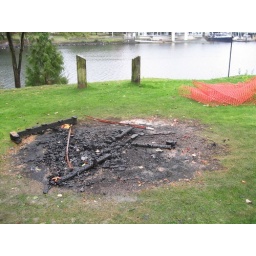
they burned some of the orange fence too. you can see it around the edge of the pit.